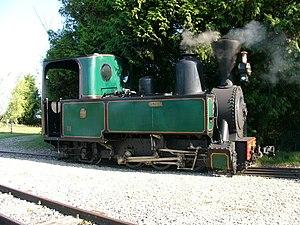
Locomotive 031T Decauville au bois de Bellébat
Le tramway de Royan est le nom de l'ancien tramways ayant fonctionné entre 1890 et 1945 à Royan, et de Saint-Georges-de-Didonne à la Grande-Côte de Saint-Palais-sur-Mer, dans le département de la Charente-Maritime.
La liste des locomotives protégées aux monuments historiques, recense les locomotives de France classées ou inscrites aux monuments historiques.
Les Chemins de fer du Calvados est une ancienne compagnie qui exploitait un réseau de voies ferrées d'intérêt local à voie étroite de type Decauville. Le réseau est ouvert par étapes à partir de 1891 d'abord par la Société anonyme des établissements Decauville Aîné, puis, à partir de 1895, par la Société anonyme des Chemins de fer du Calvados.